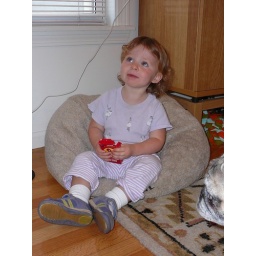
charlotte with raisins in annie's dog bed